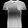
Label: T - shirt / top